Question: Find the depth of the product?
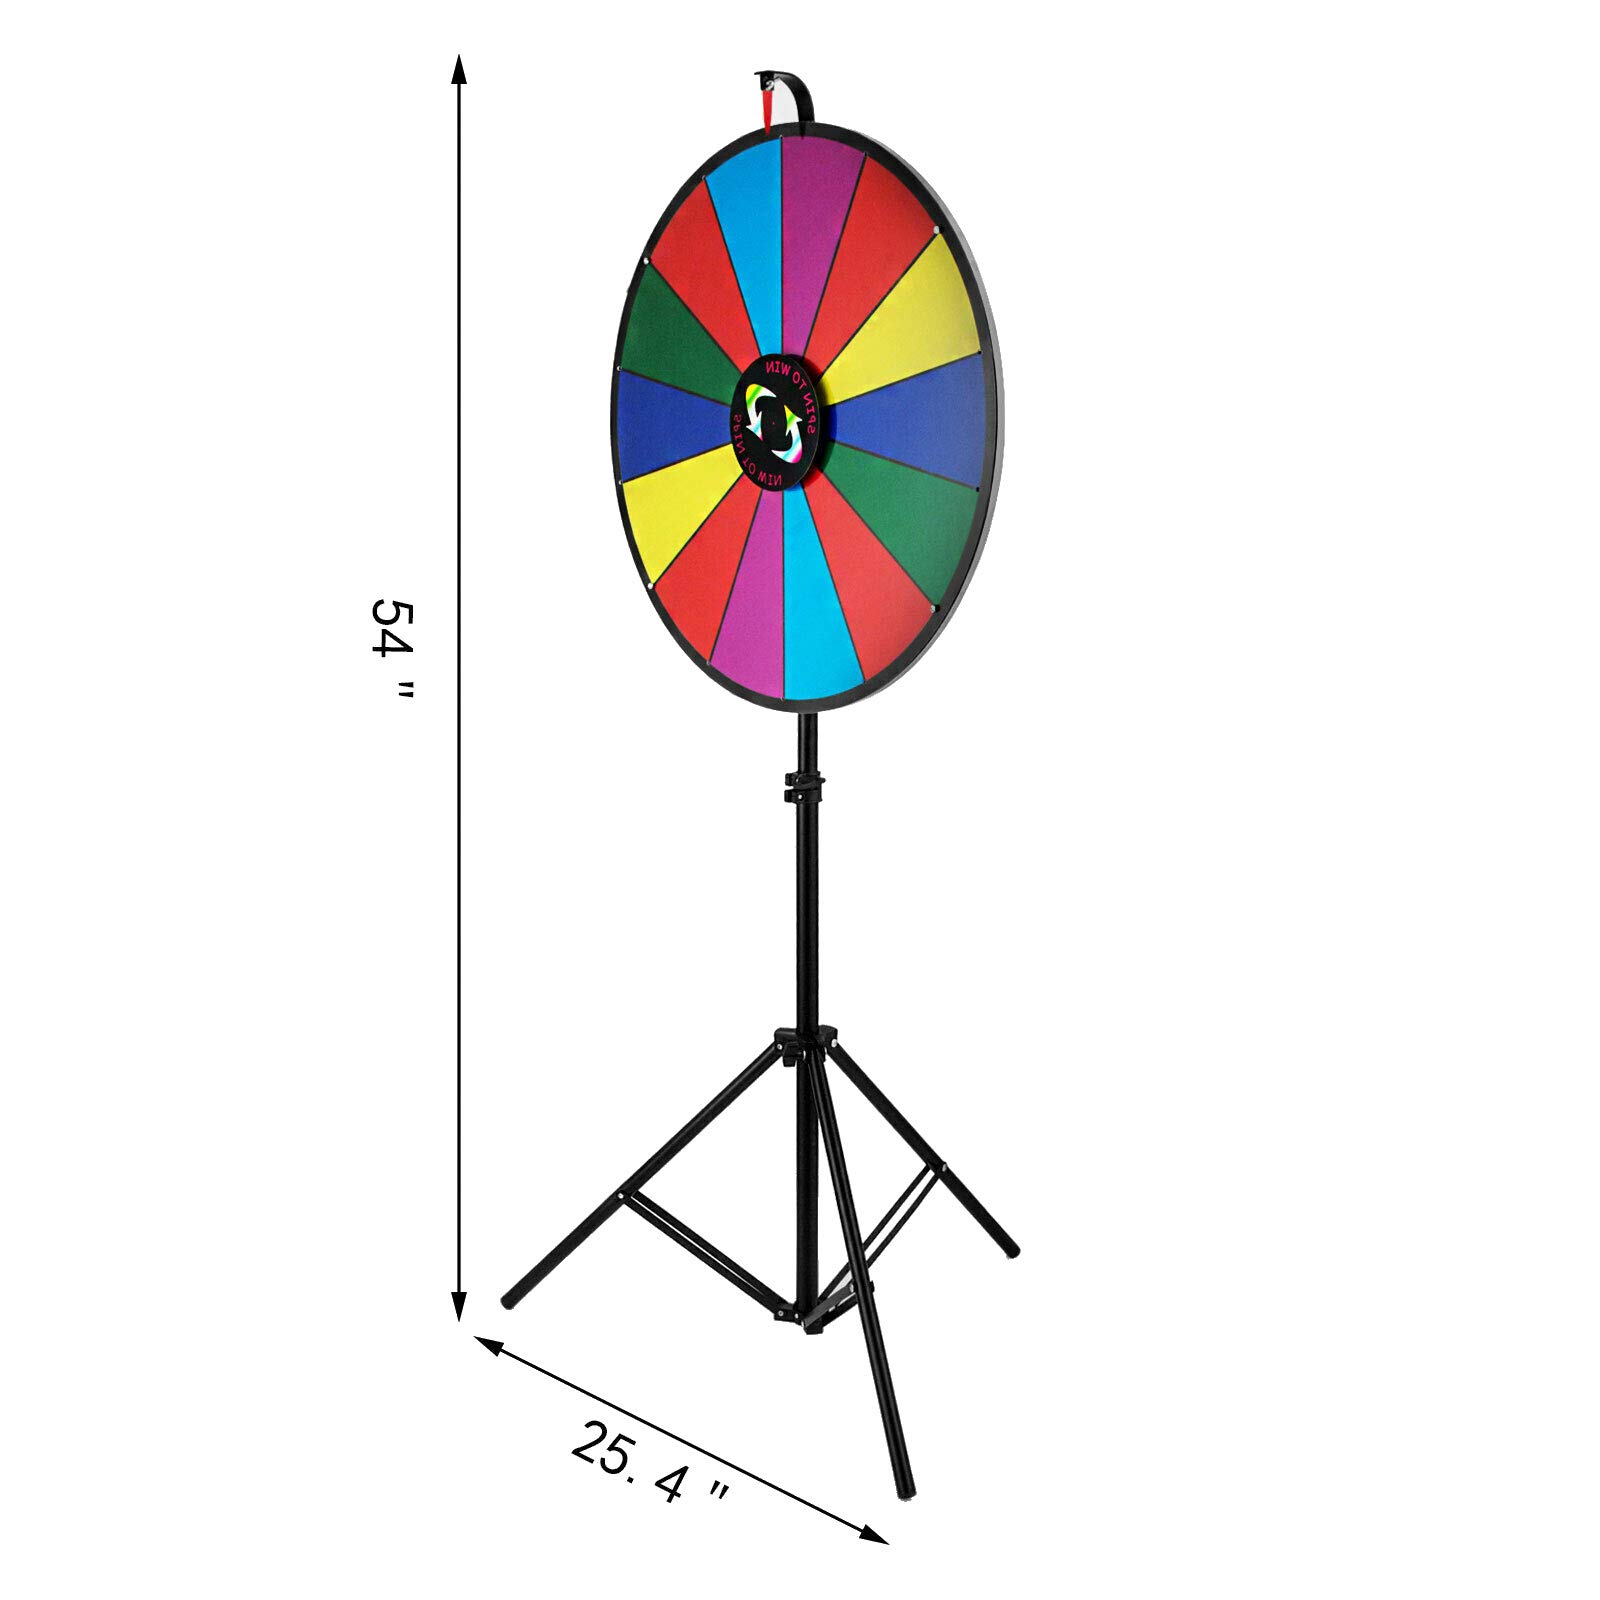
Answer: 54.0 inch